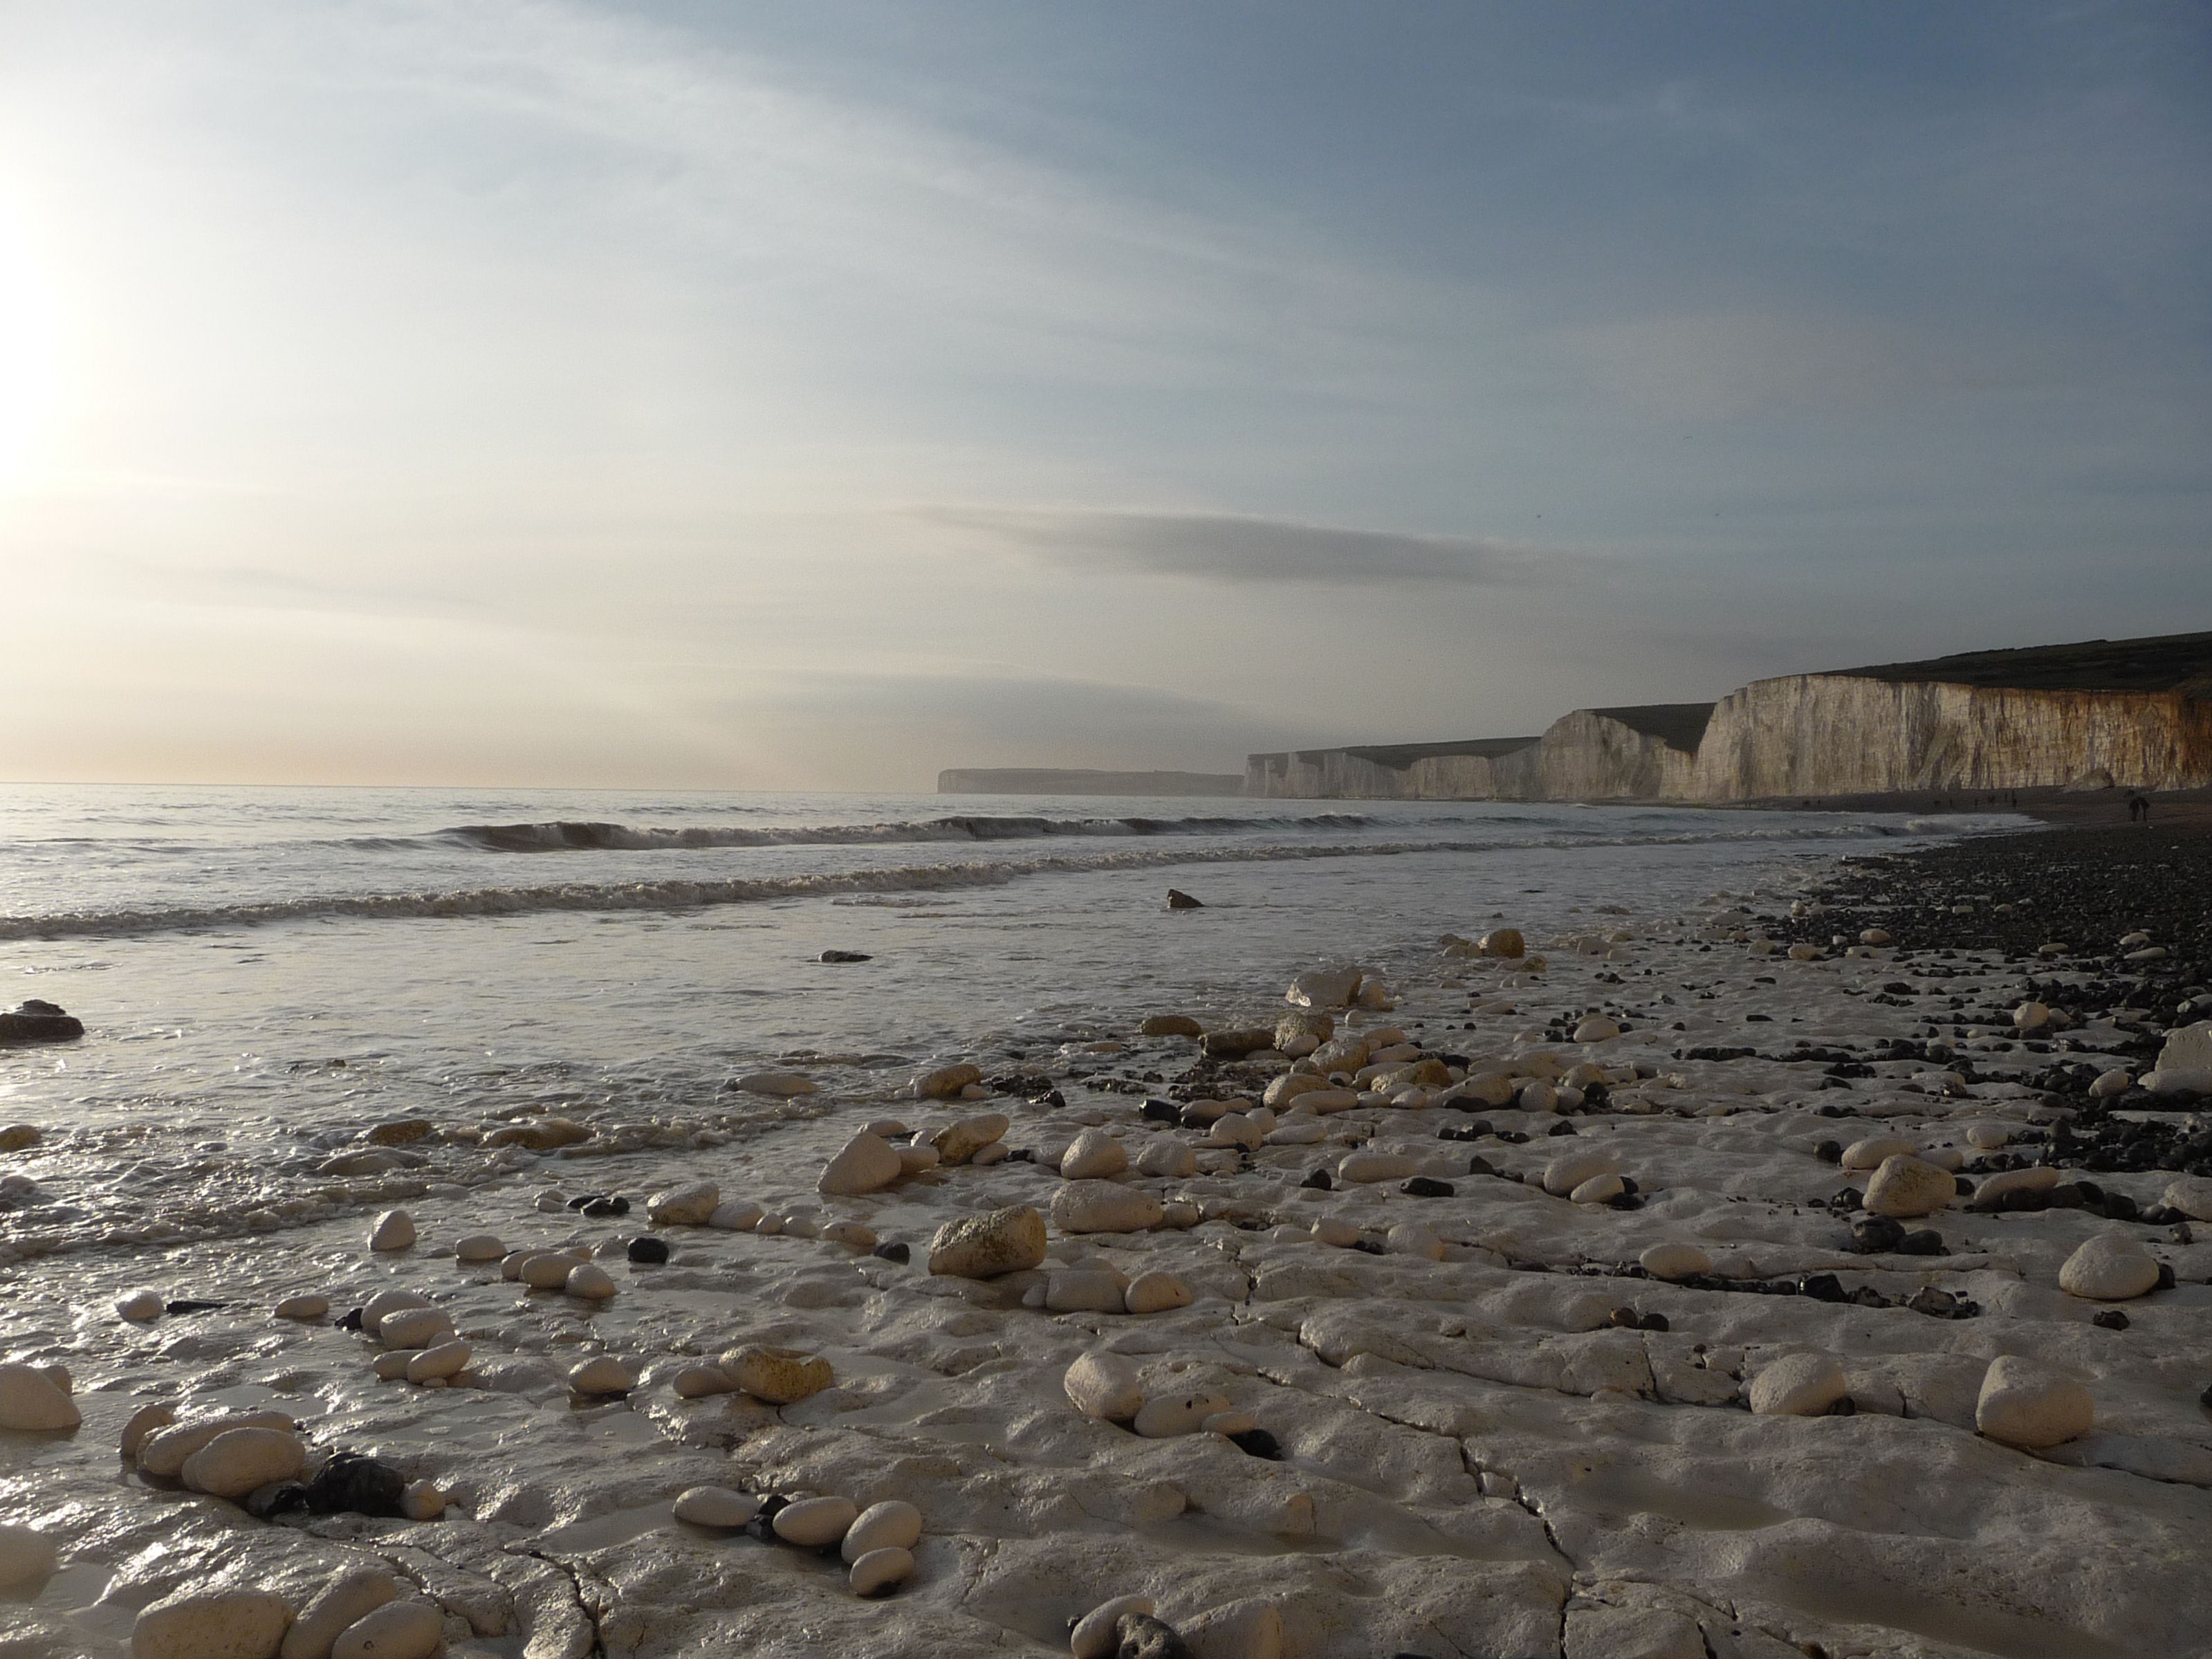
beach, sea, coast, sand, rock, ocean, horizon, cloud, sunset, sunlight, morning, shore, wave, bay, body of water, uk, pebbles, seven sisters, mudflat, wind wave